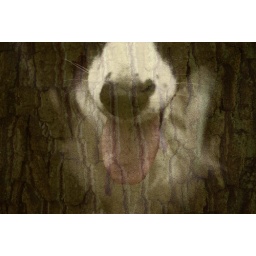
dog in tree